Cristin Milioti

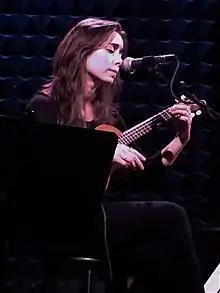
Milioti playing a ukulele in 2013

Milioti's first acting roles were bit parts in national advertising campaign ads, notably one for the Ford Edge. She appeared in television programs such as "The Sopranos" and films such as "Greetings from the Shore". Milioti appeared in stage performances. In 2007, she appeared on Broadway as Alice Ashbrook in Helen Edmundson's award-winning adaptation of Jamila Gavin's novel "Coram Boy". In 2010, she starred in "That Face", and was nominated for a Lucille Lortel Award for Outstanding Lead Actress for her work in "Stunning".